Schindhelm-Drews House

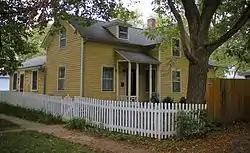

The Schindhelm-Drews House is a historic building located in Iowa City, Iowa, United States. It is a well preserved example of residential architecture from the 19th century in the Goosetown neighborhood. The original section of the house was built of stone in 1855 by Christian Schindhelm. It was expanded to its present size with frame additions during the ownership of August and Henriette Drews sometime between 1867 and 1899. The 1½-story structure is a combination of vernacular forms and simplified decorative features The house was listed on the National Register of Historic Places in 1994.